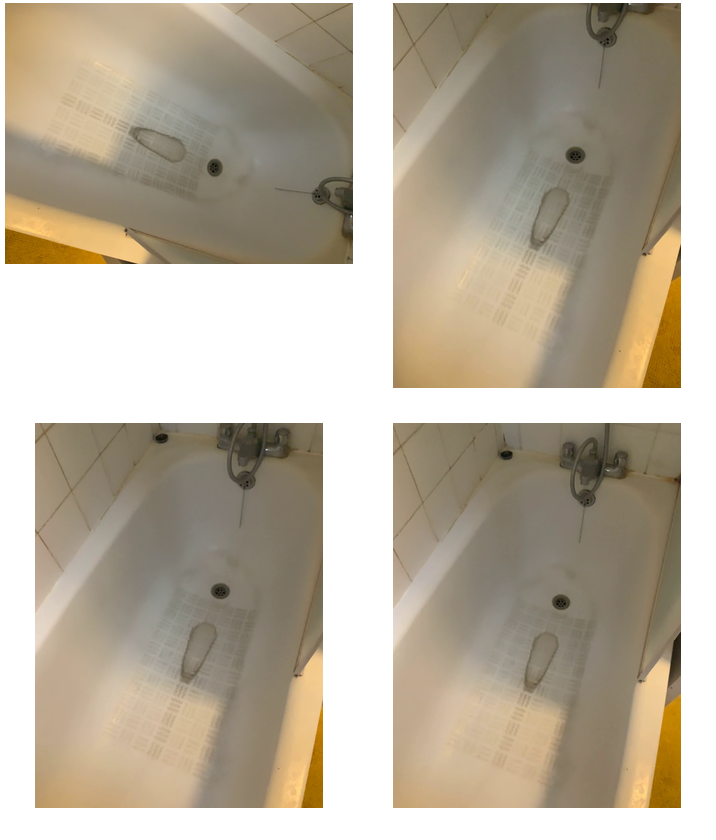Task instruction: Fill the bathtub.
Answer: {"task_instruction": "Fill the bathtub.", "nodes": ["bathtub", "faucet / handle", "button"], "edges": [{"functional_relationship": "control", "object1": "faucet / handle", "object2": "bathtub", "spatial_relations": ["higher_than", "right_of"], "is_touching": true}, {"functional_relationship": "control", "object1": "button", "object2": "bathtub", "spatial_relations": ["lower_than", "right_of"], "is_touching": true}], "action_type": "open", "function_type": "water_flow_control"}